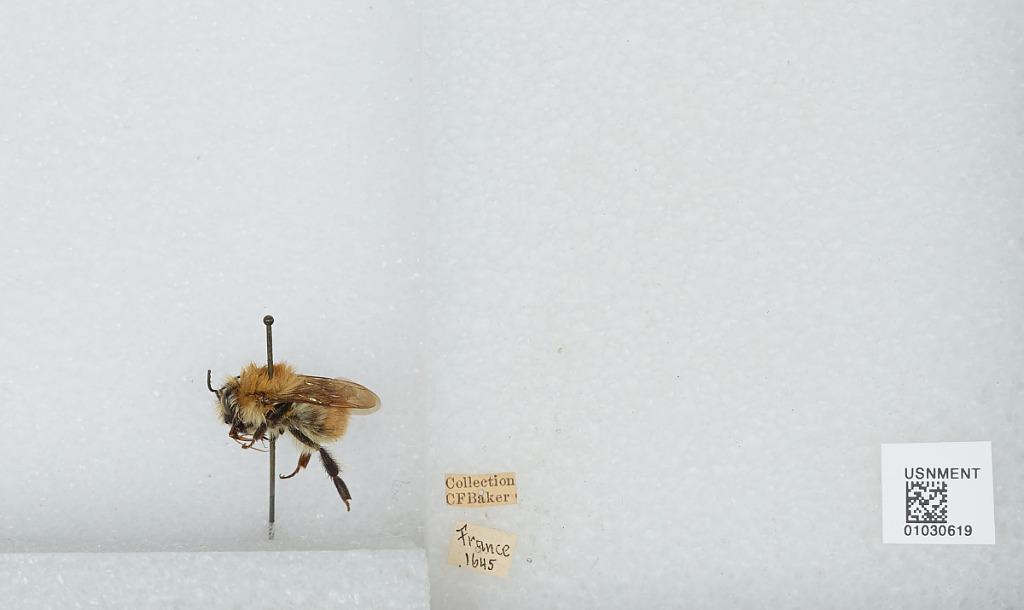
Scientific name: Bombus (Thoracobombus) pascuorum (Scopoli)
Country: France